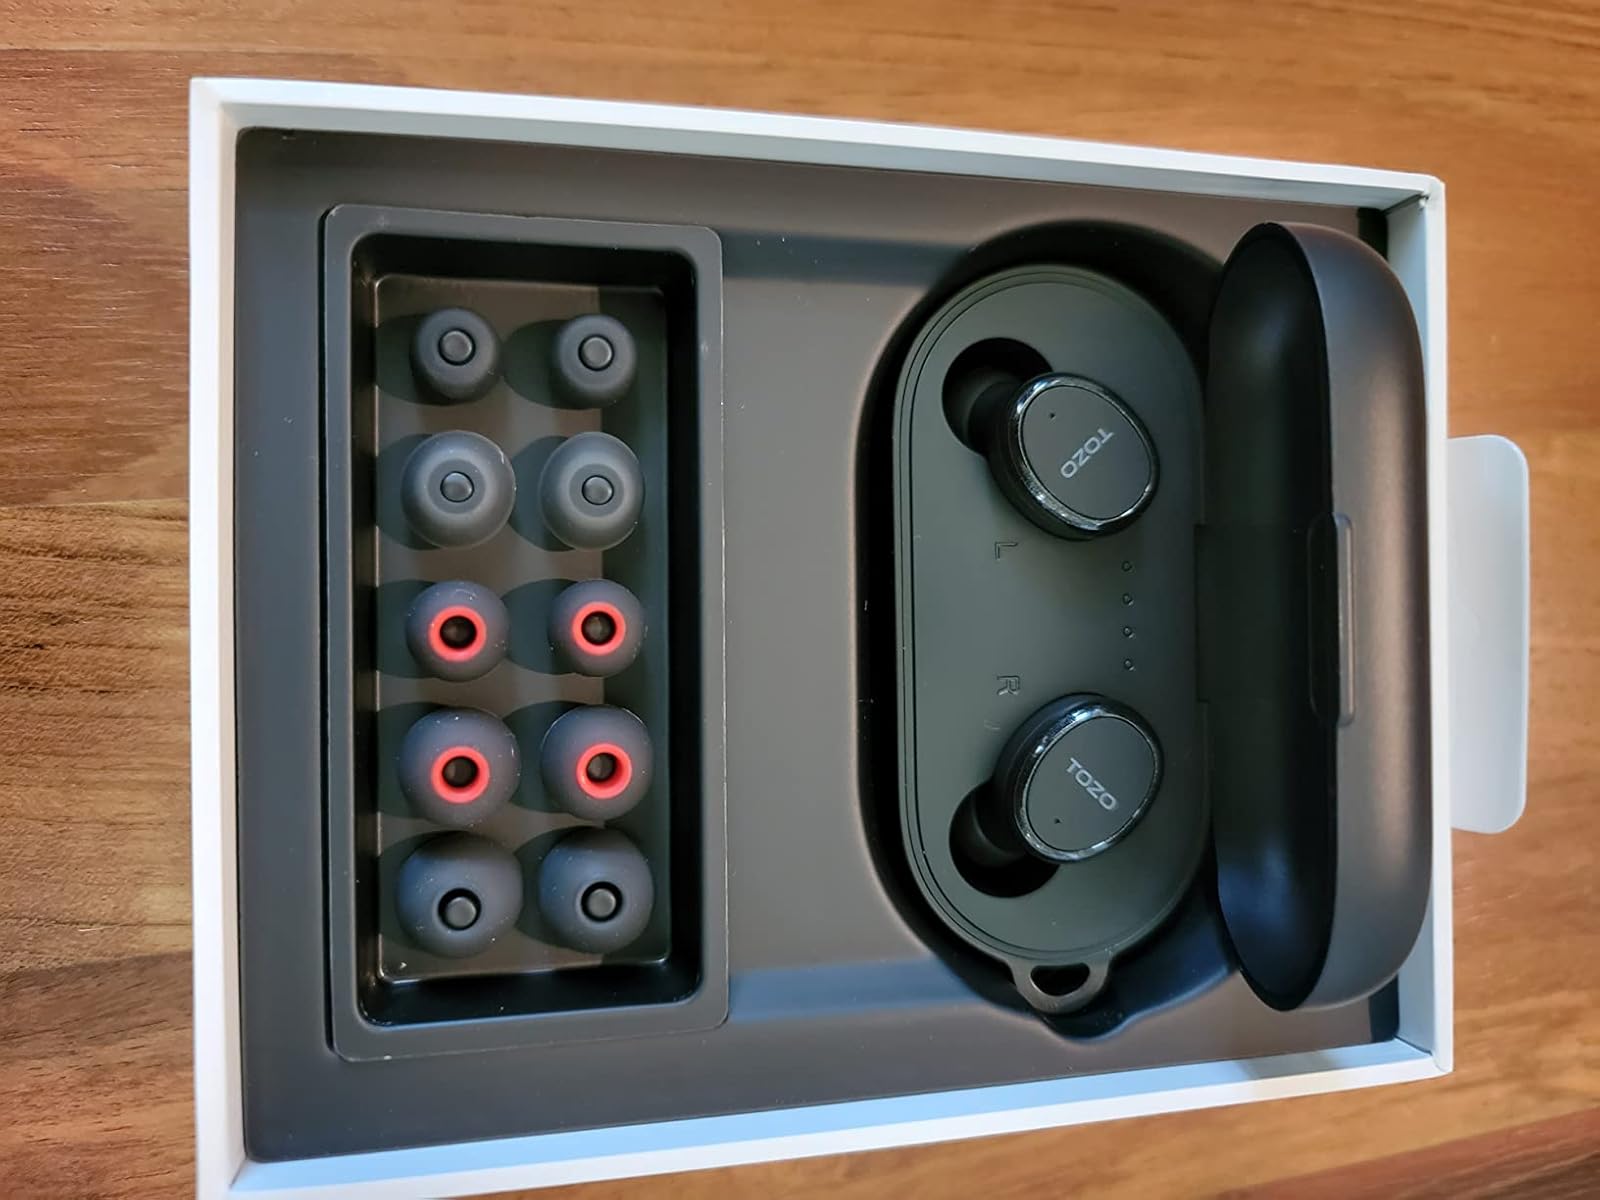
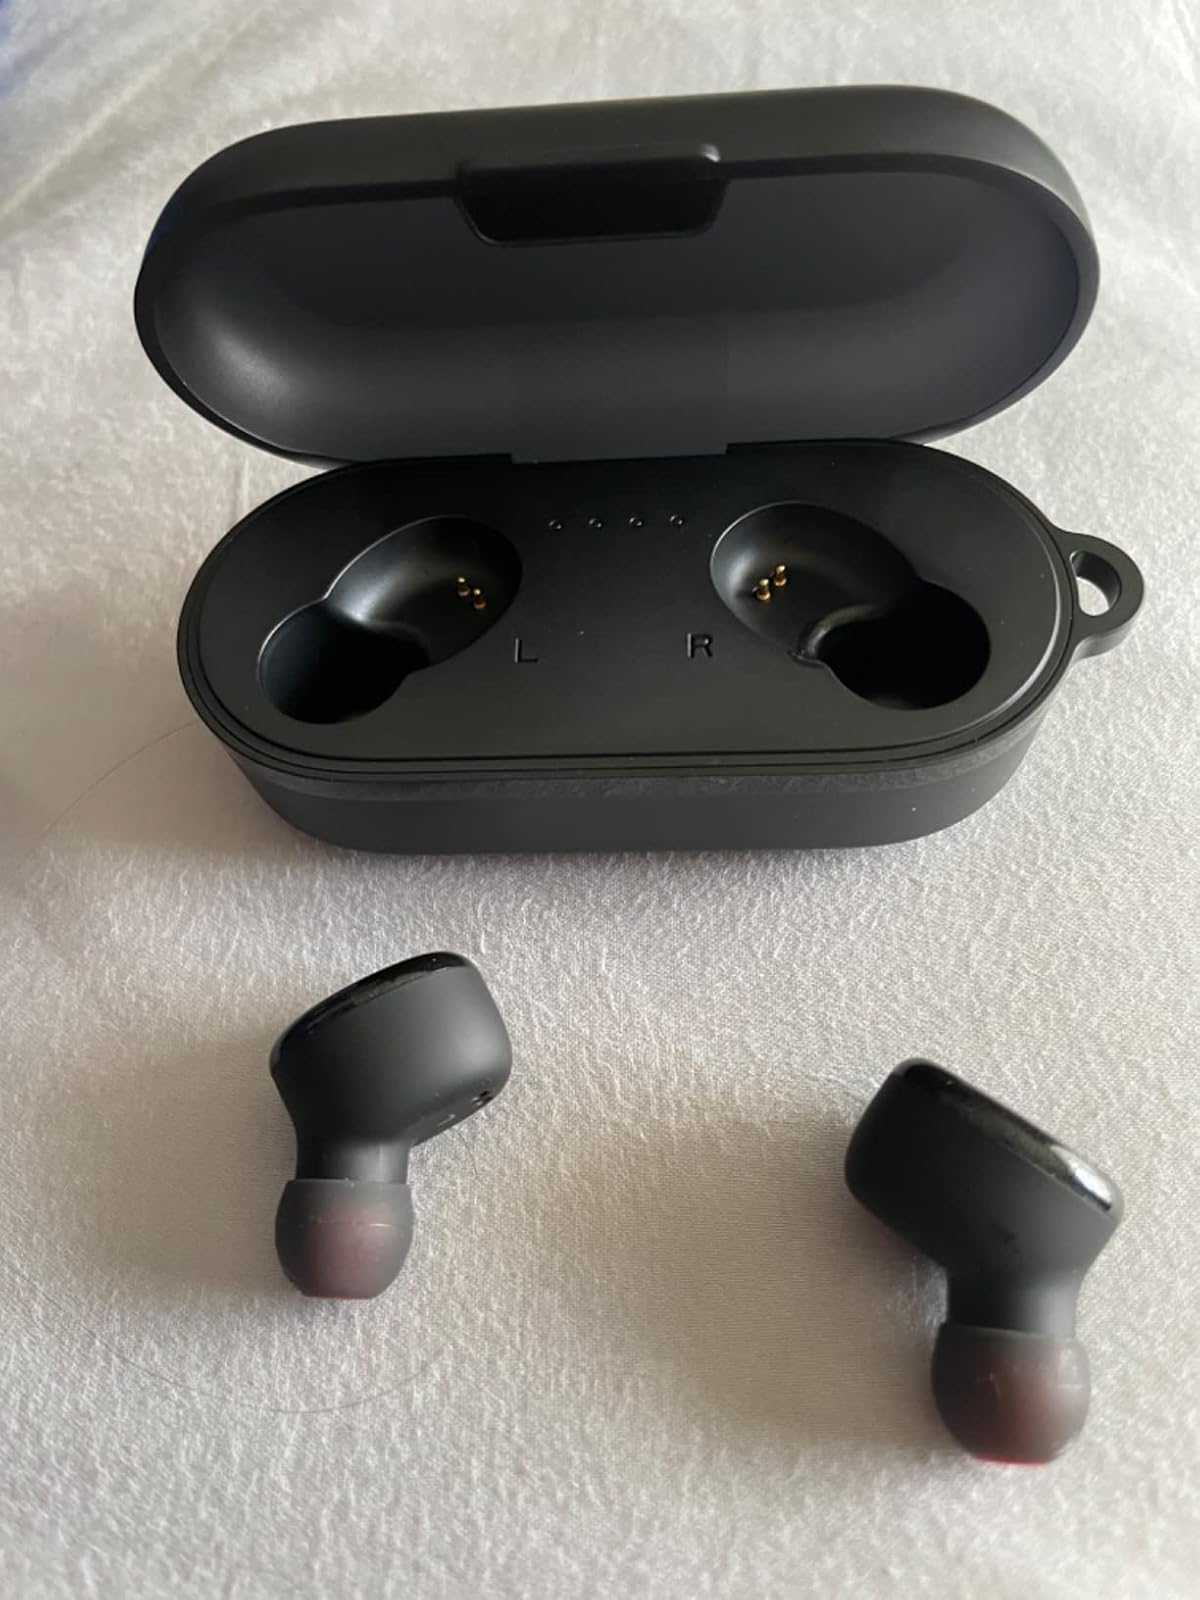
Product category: earbuds
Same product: yes